Virginia Central Railroad

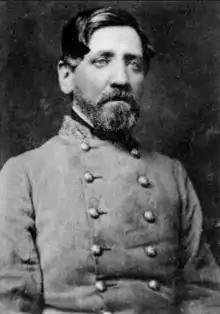
Williams Carter Wickham, President of the Virginia Central (1865-1866) and Chesapeake and Ohio Railroads.

In November 1865, an election for a new president of the company was held, and former Confederate General Williams Carter Wickham was elected over longtime president Edmund Fontaine by 364 votes. In recognition of Fontaine's dedication and service to the railroad, the stockholders resolved to grant Fontaine and his family free tickets for life. Fontaine was unanimously reelected as president of the company in 1866 and 1867.